Dakota Hotels

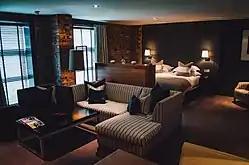
A bedroom in Dakota Eurocentral.

The brand was named after the Douglas DC-3 aircraft introduced in 1936 for commercial air travel in the United States, which was designated the Dakota in Royal Air Force service.